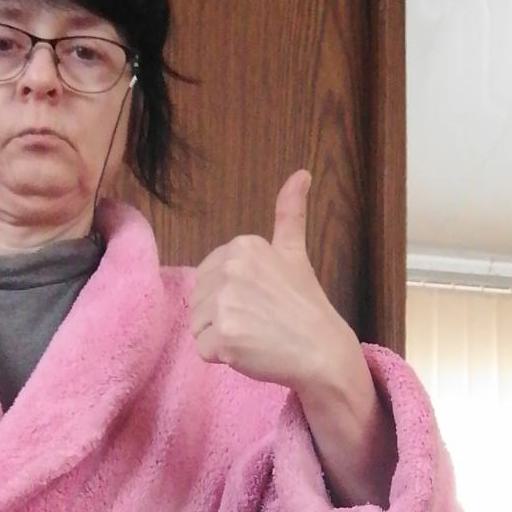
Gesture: like